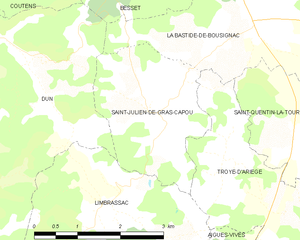
Carte des communes françaises: Saint-Julien-de-Gras-Capou